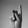
ASL letter: K